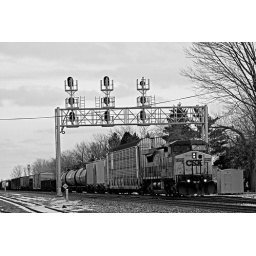
A CSX local sits under a signal bridge while the conductor uncouples some cars